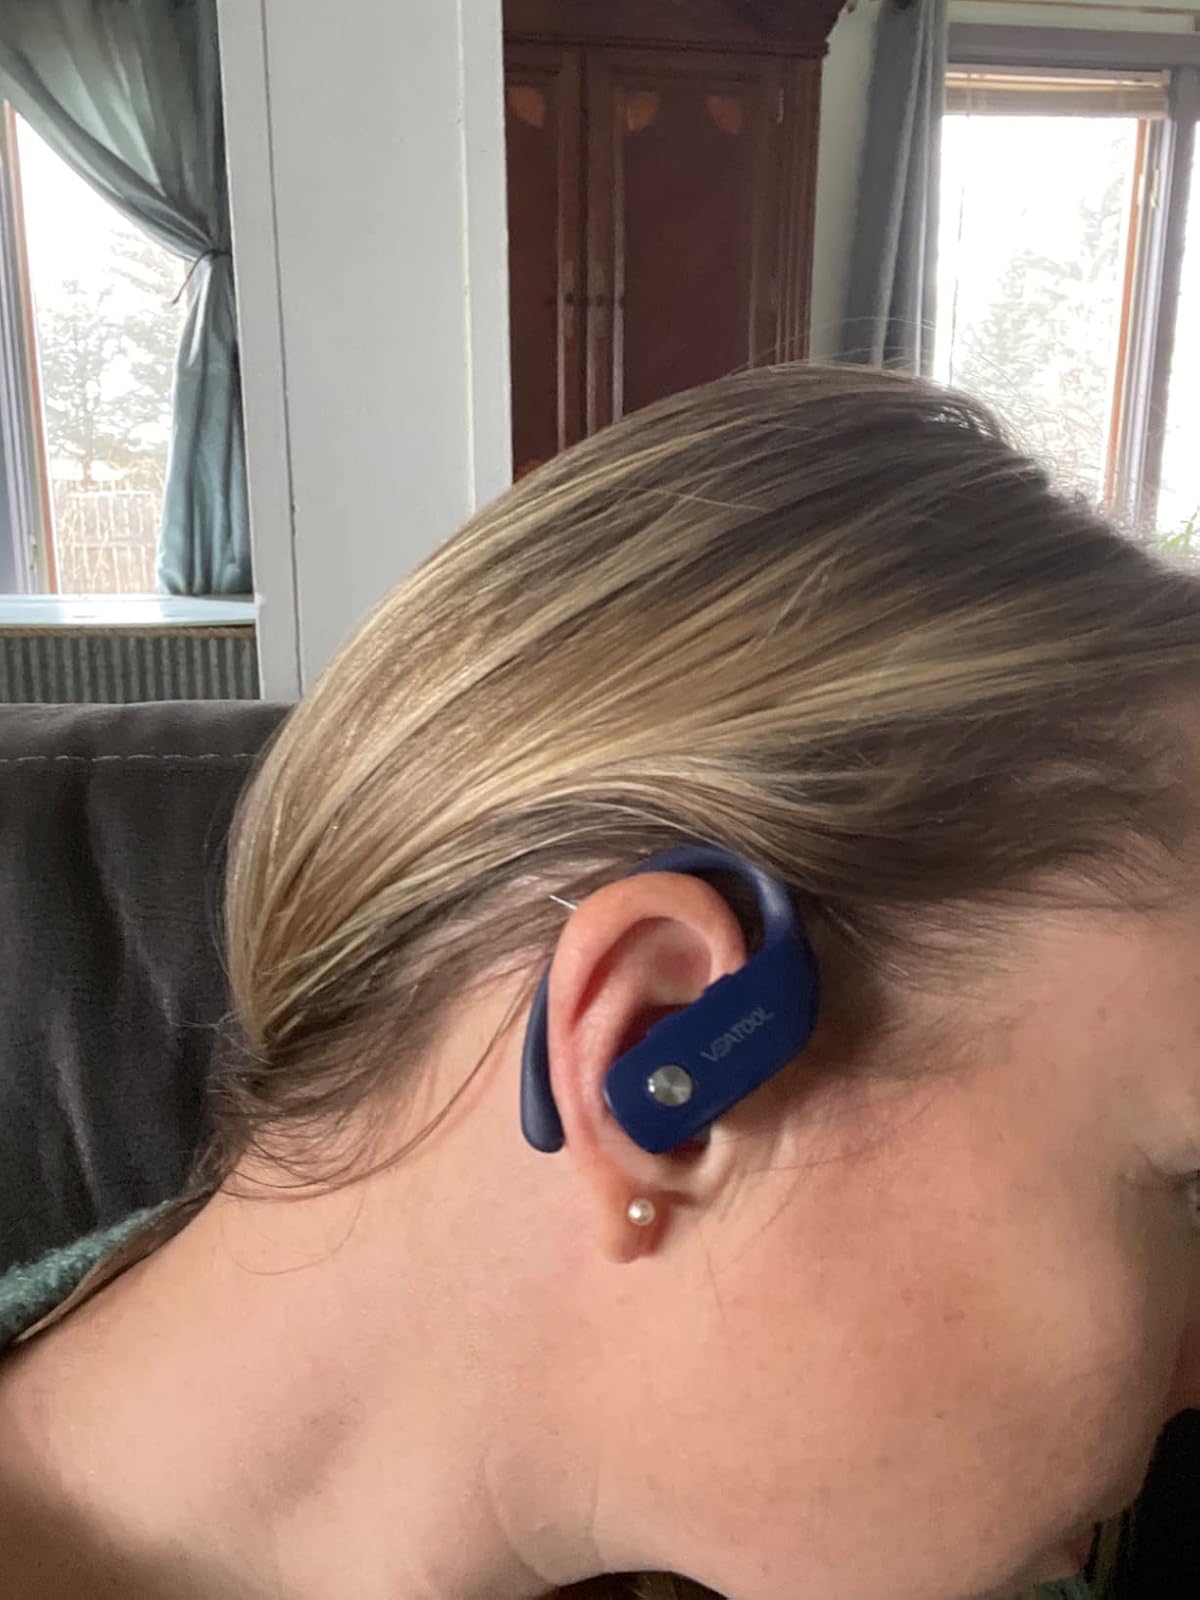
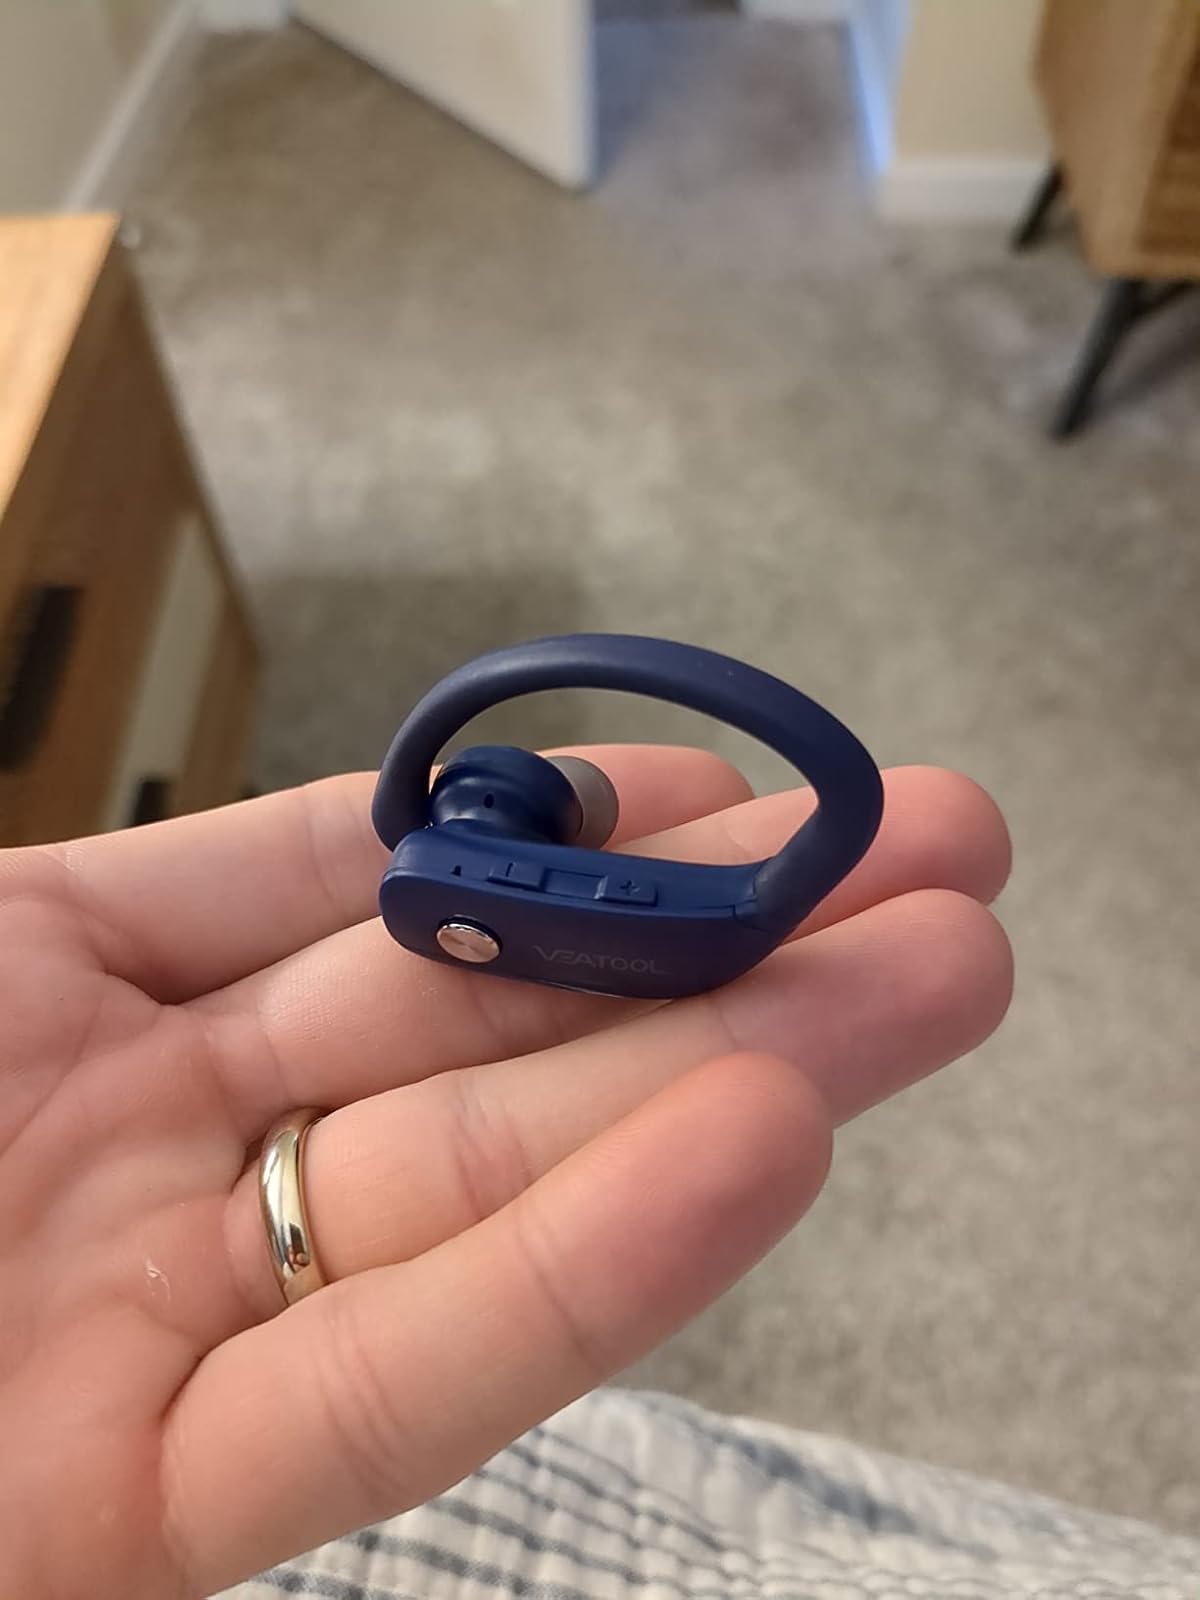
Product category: earbuds
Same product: yes